Jerry Lewis

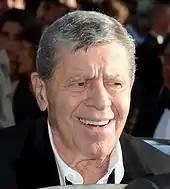
Lewis at the Cannes Film Festival, 2013

Undaunted, Lewis signed with Columbia Pictures, where he tried to reinvent himself with more serious roles and starred in a string of new box-office successes: "Three on a Couch" (1966), also during this period, he appeared in "Way...Way Out" (1966) for 20th Century-Fox, then "The Big Mouth" (1967), "Don't Raise the Bridge, Lower the River" (1968) and "Hook, Line & Sinker" (1969).